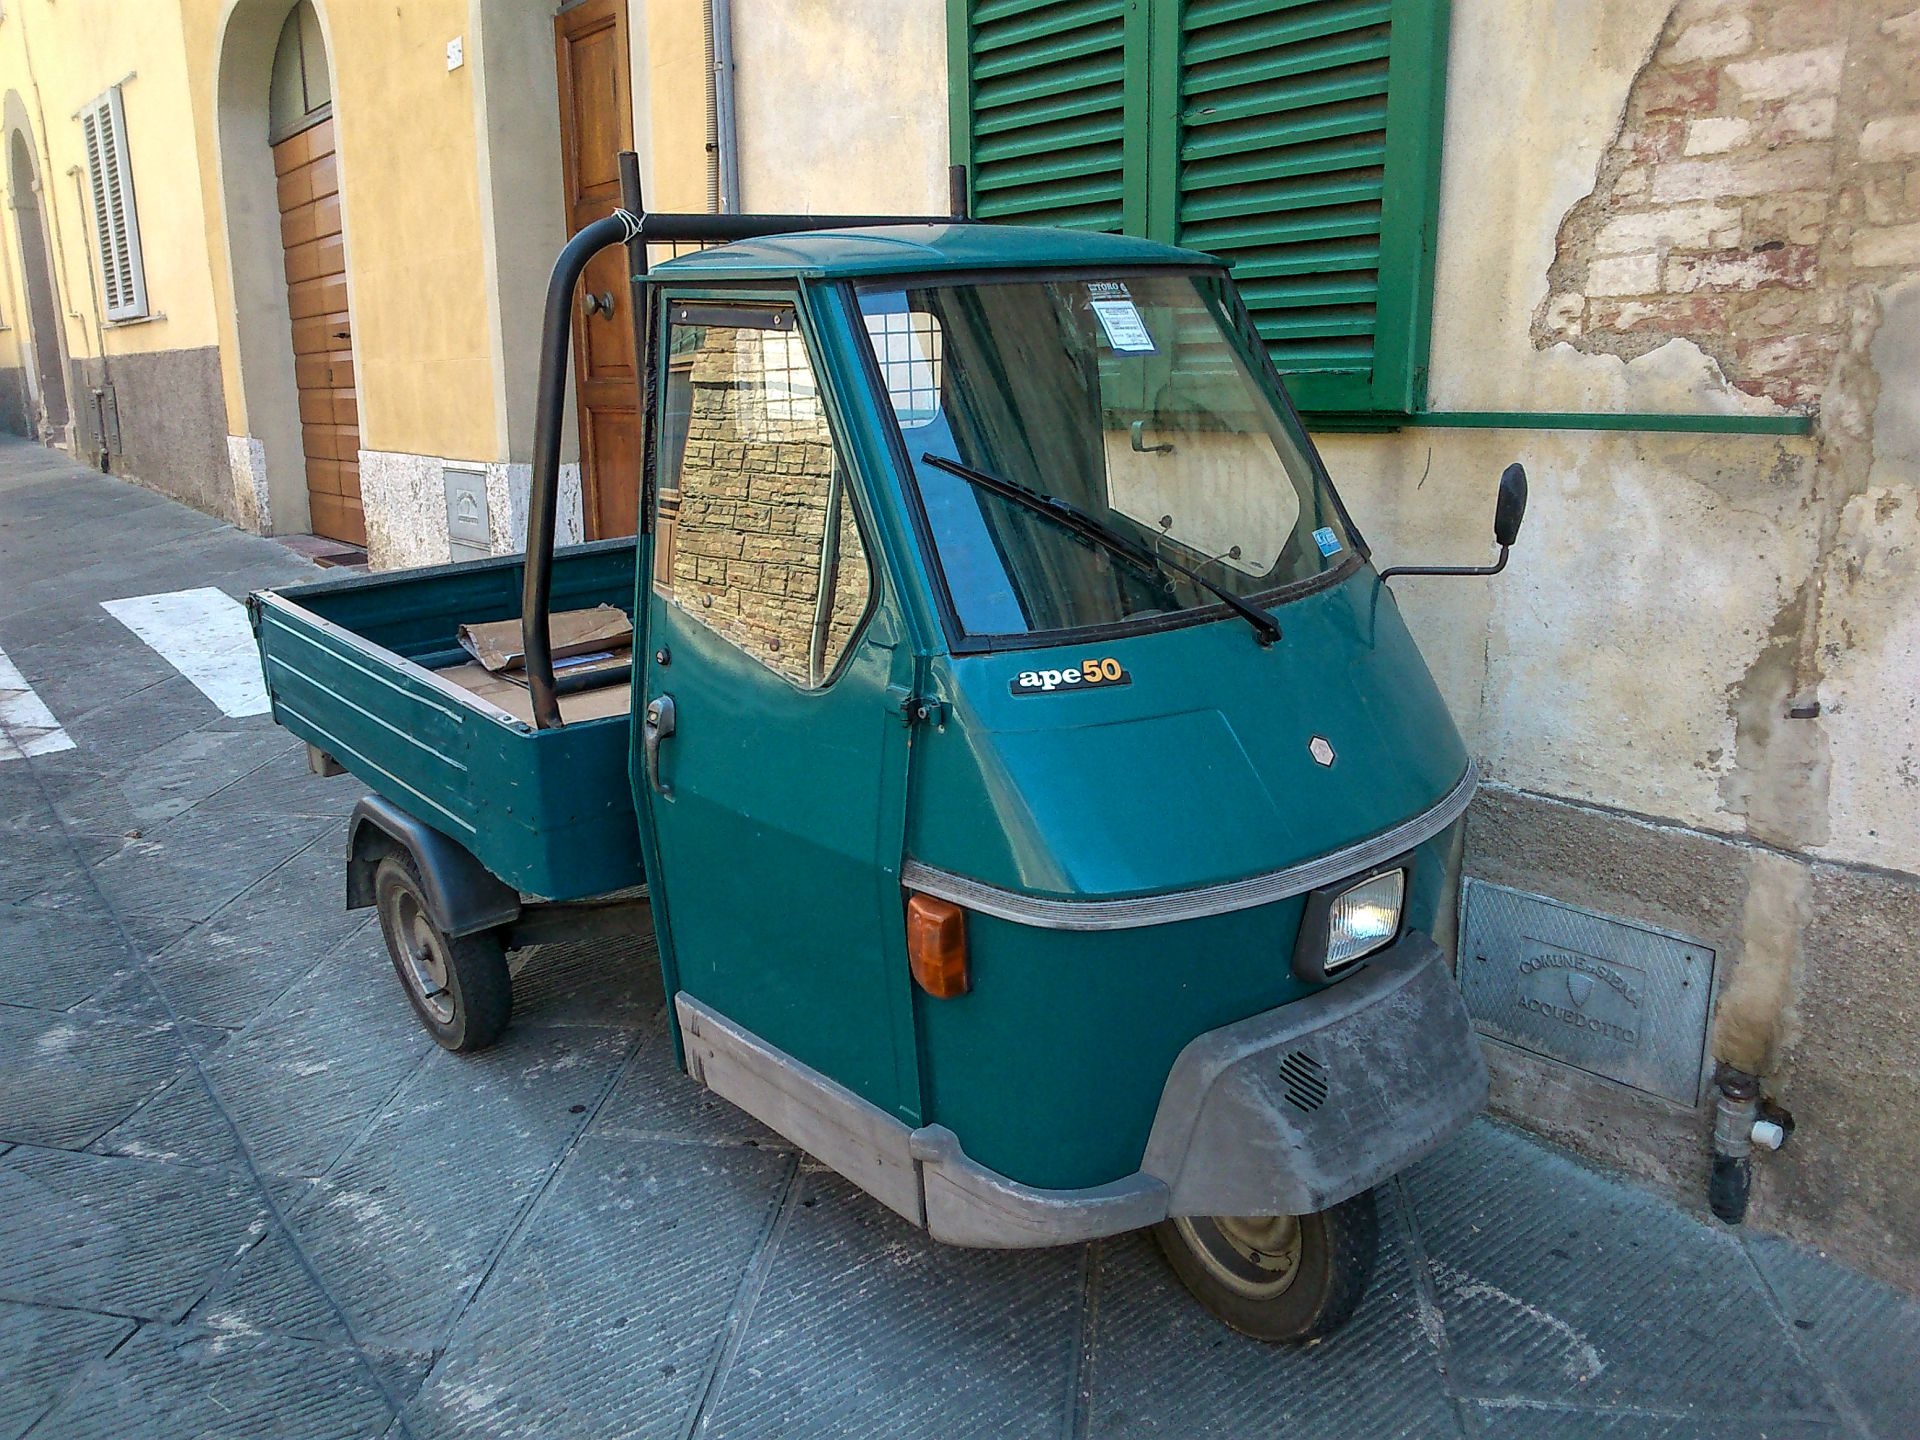
car, vintage, cart, old, europe, truck, vehicle, italy, tuscany, nostalgia, piaggio, golf cart, land vehicle, apecar, light commercial vehicle, microvan